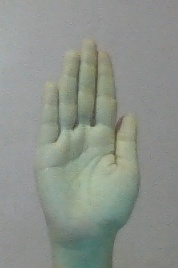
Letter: seen